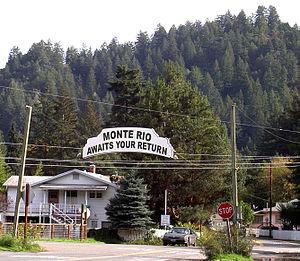
Monte Rio est une census-designated place du Comté de Sonoma en Californie. Cette ville s'étend au long de la Russian River, à côté de l'Océan Pacifique. La population recensée en 2000 comptait 1 104 habitants.